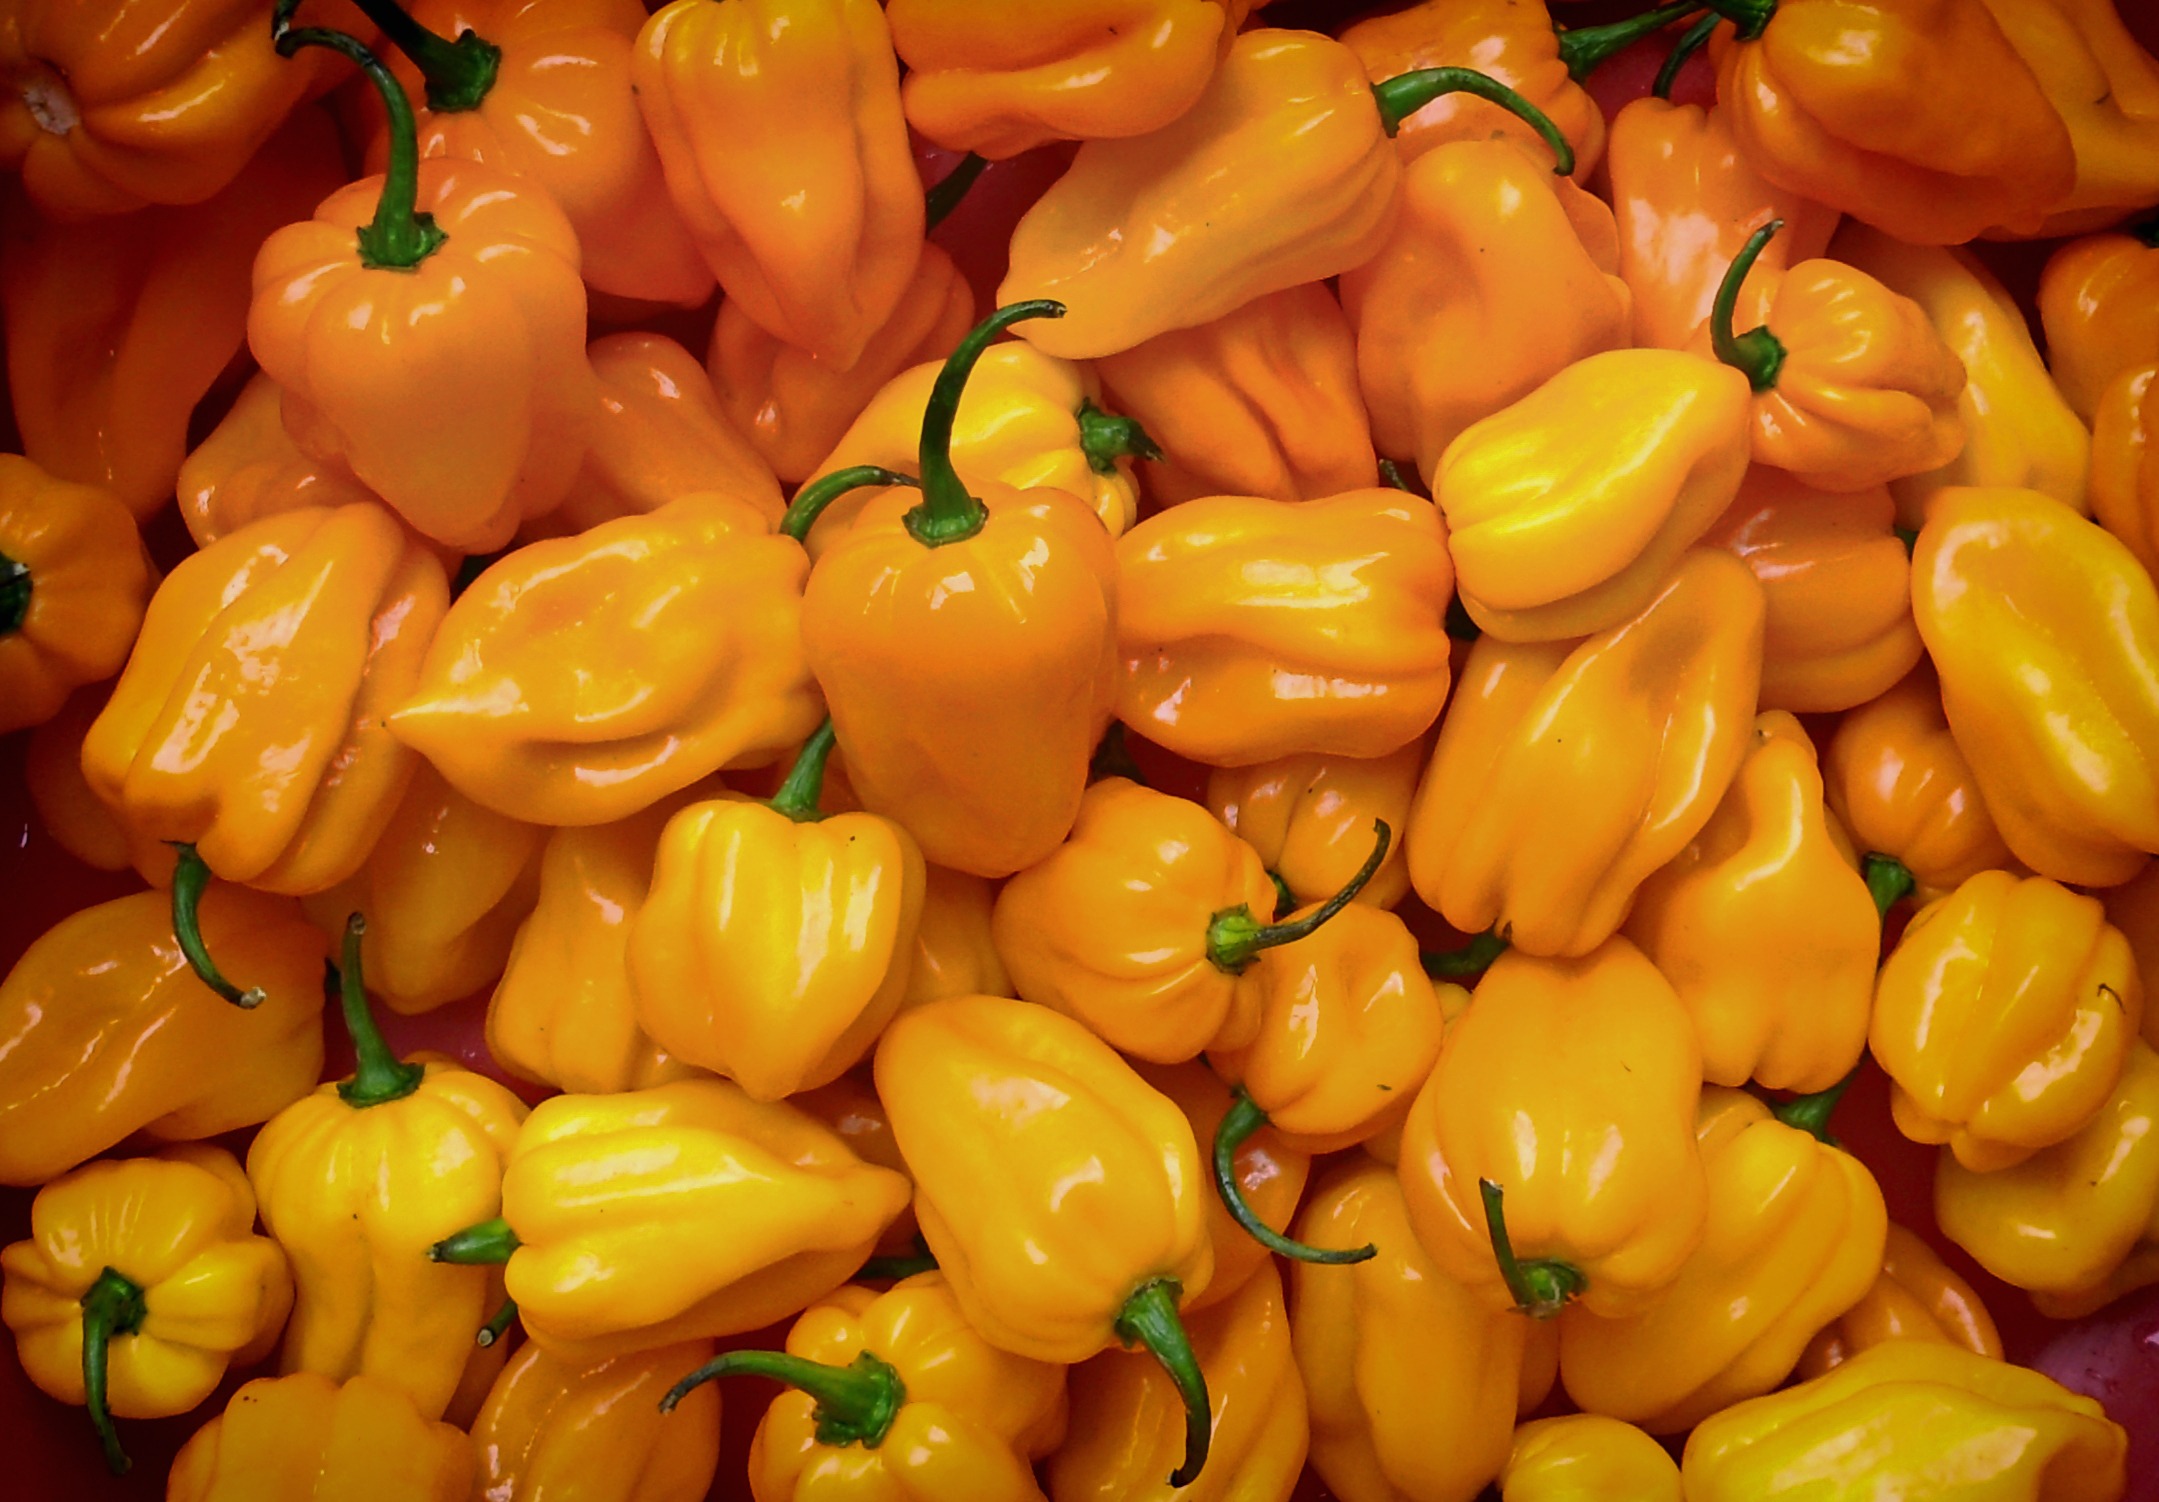
plant, fruit, flower, food, pepper, produce, vegetable, macro, yellow, close up, peppers, bell pepper, china, flowering plant, chili pepper, land plant, peperoncini, bell peppers and chili peppers, habanero chili, yellow lantern chili